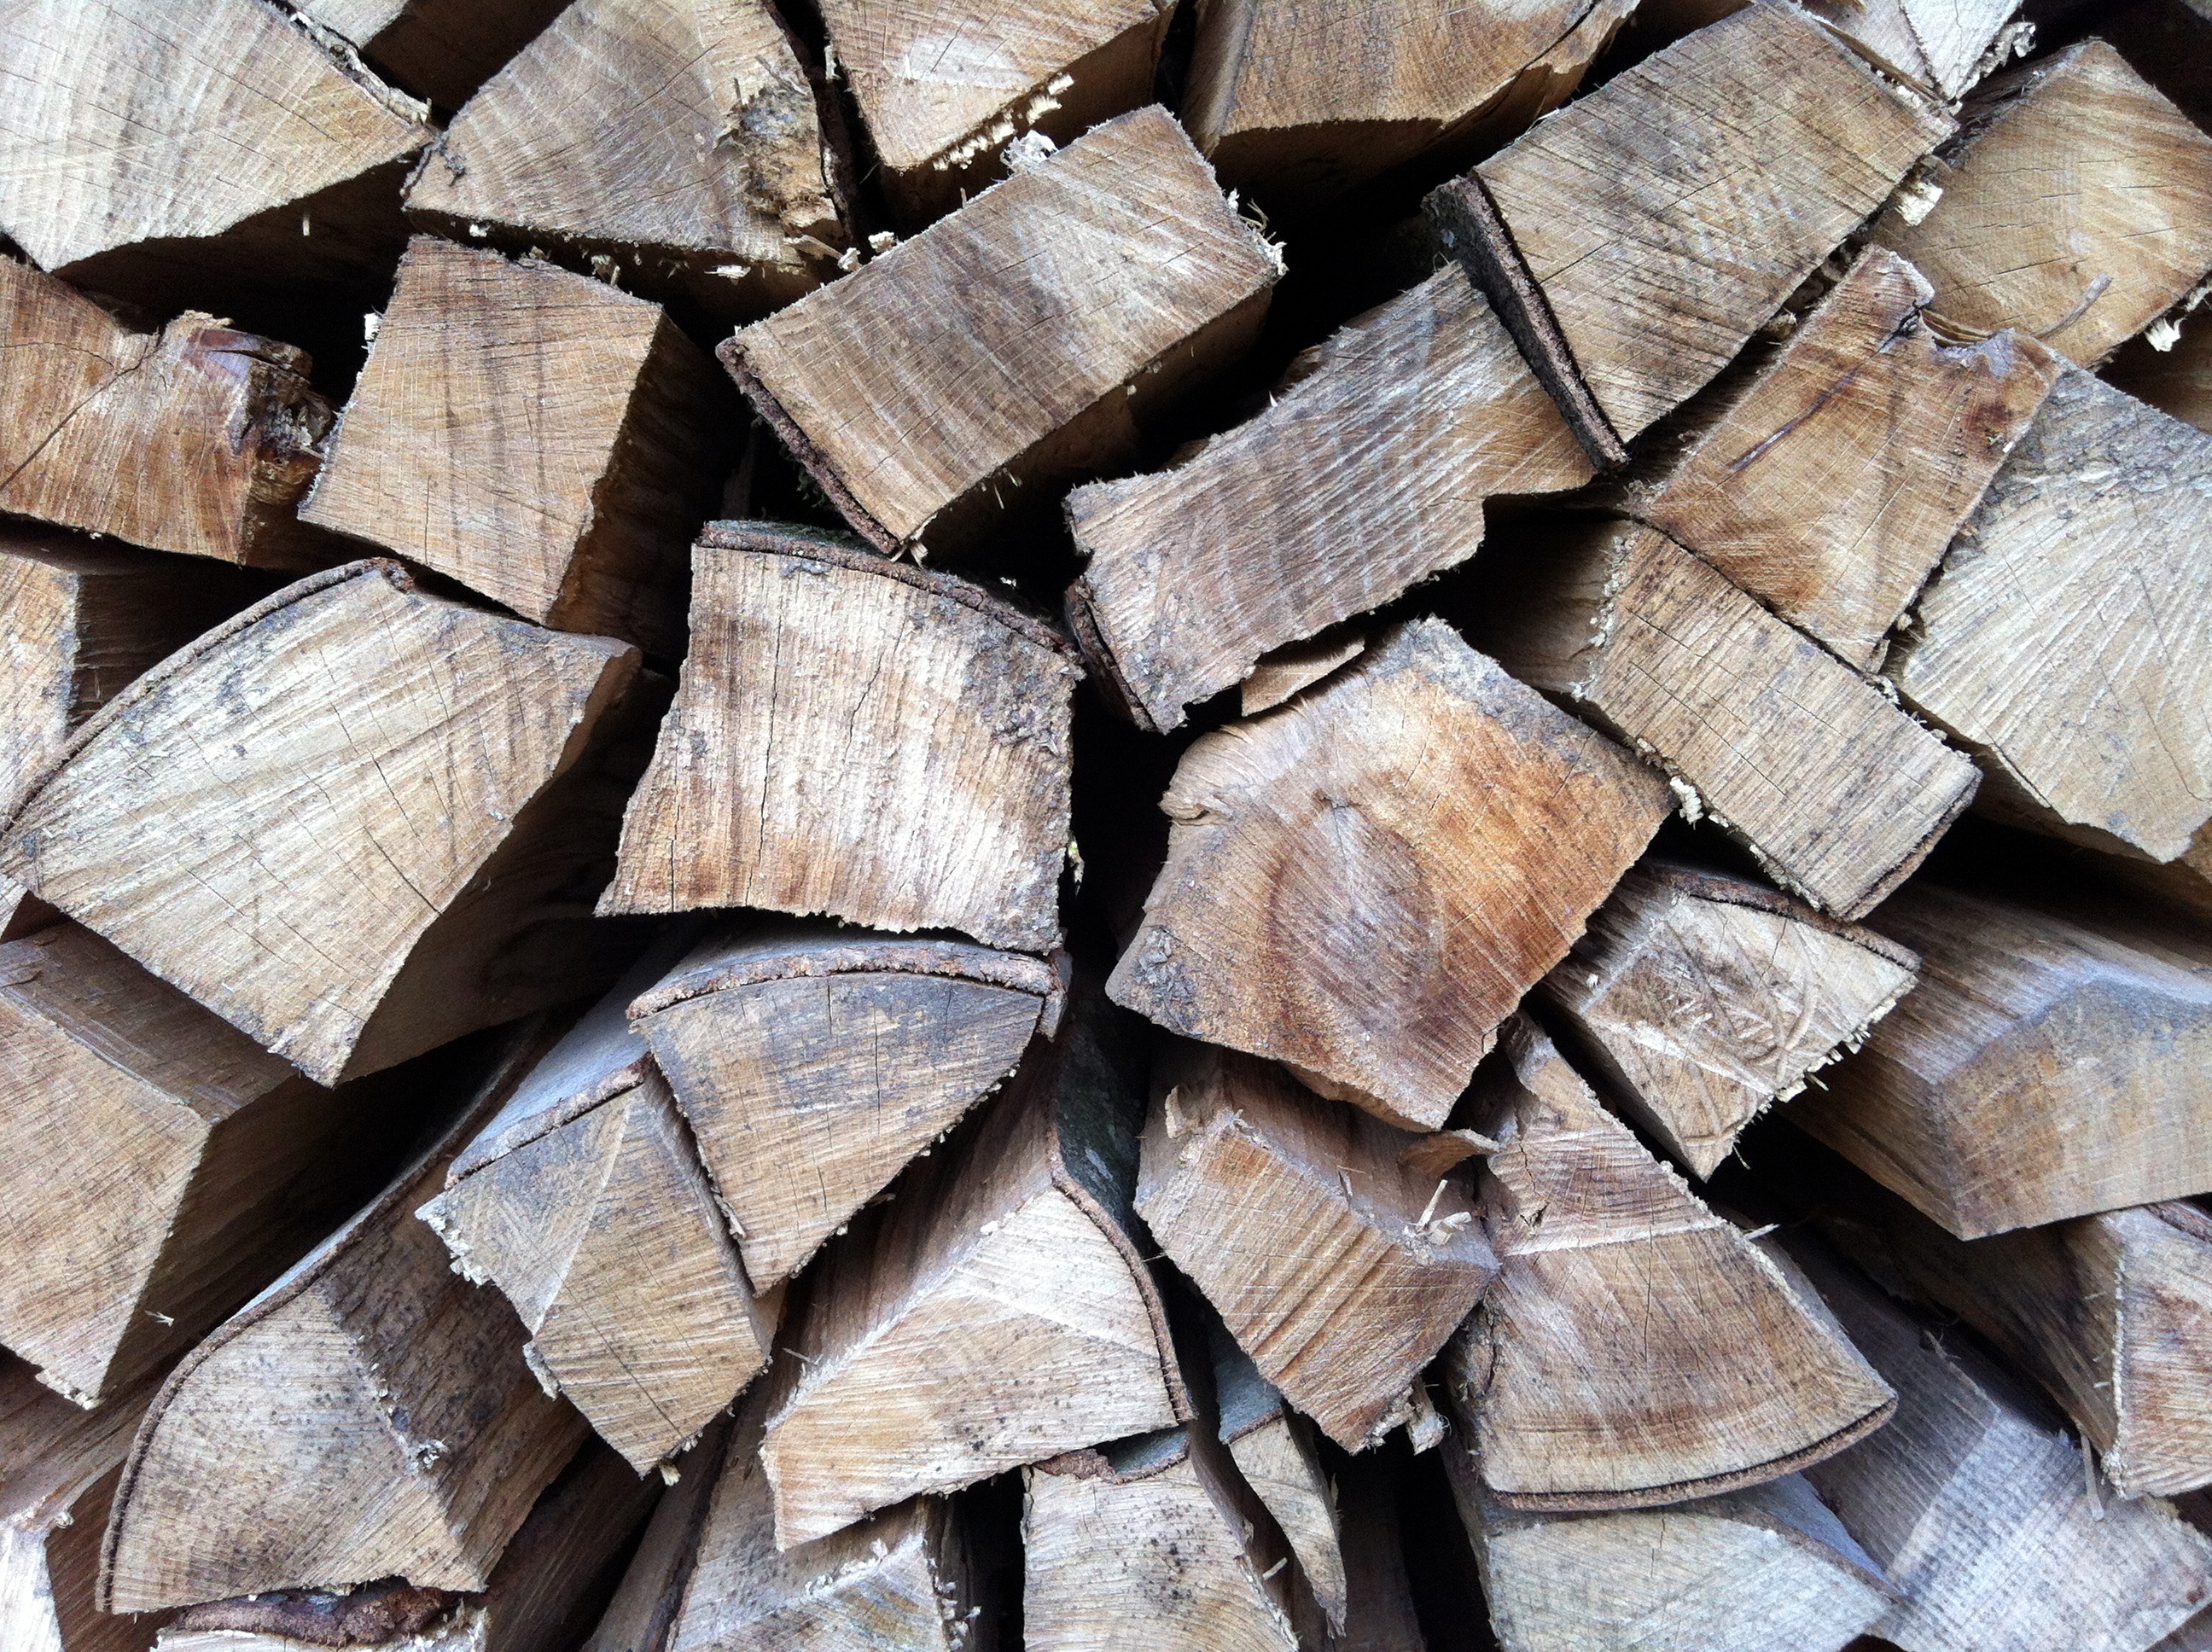
tree, nature, forest, branch, wood, texture, leaf, floor, trunk, cup, pattern, lumber, wood pile, close up, art, logs, flooring, sawn